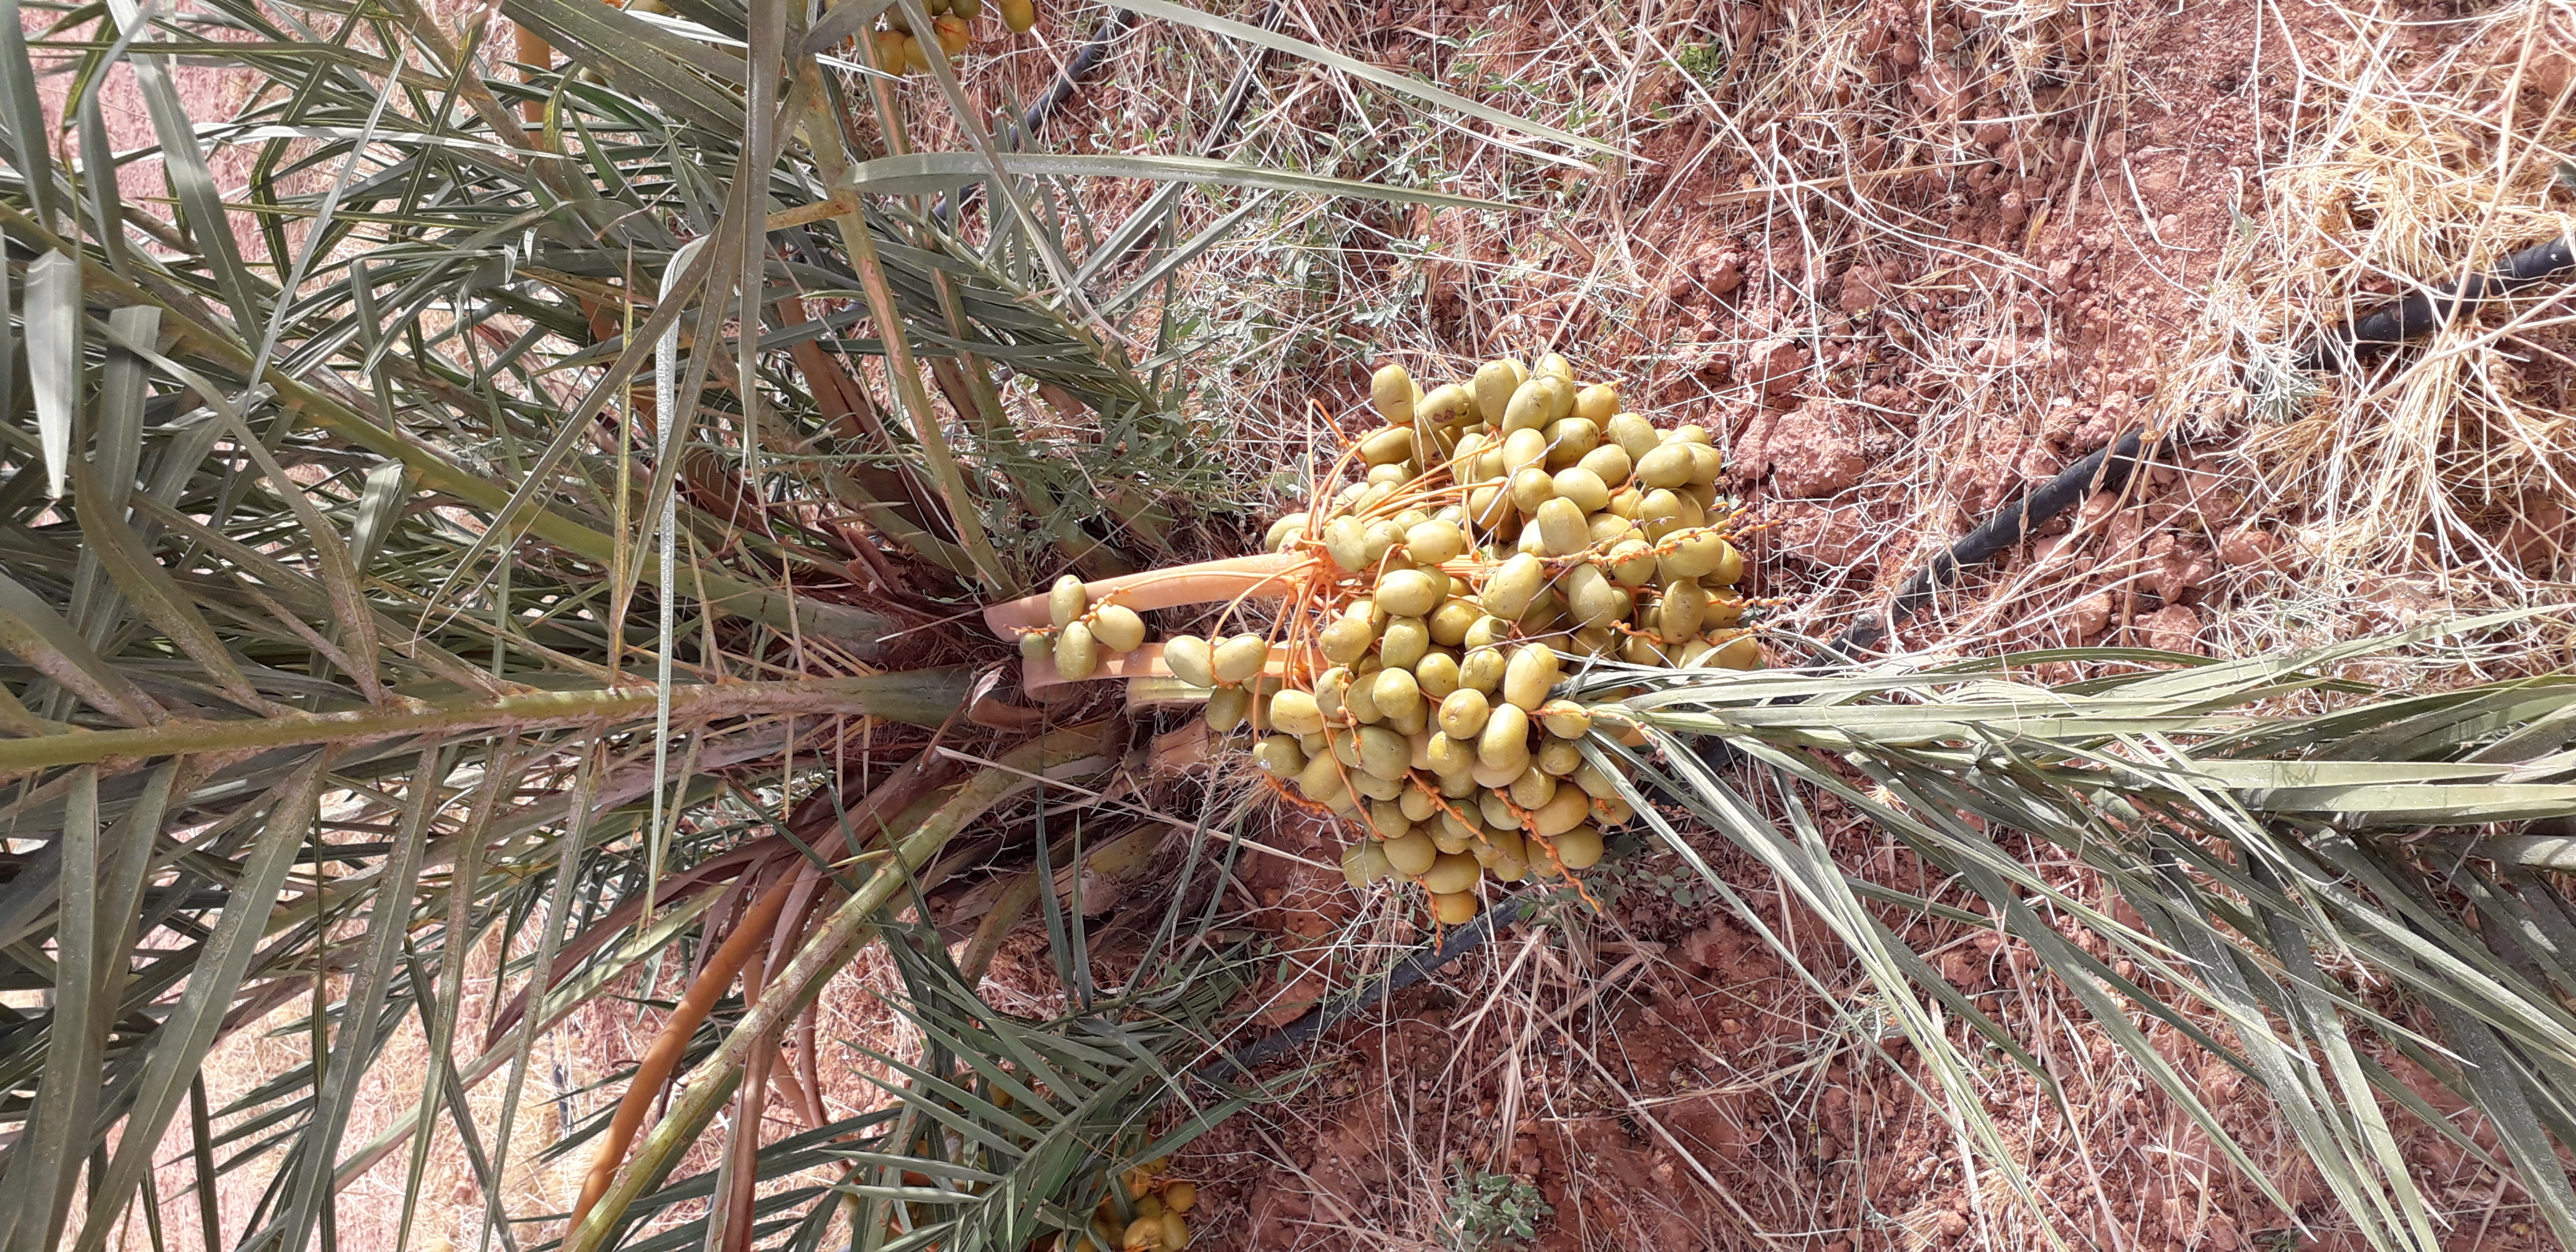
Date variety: Boufagous